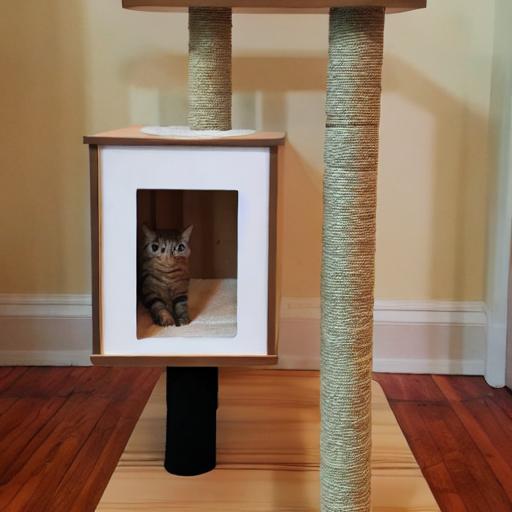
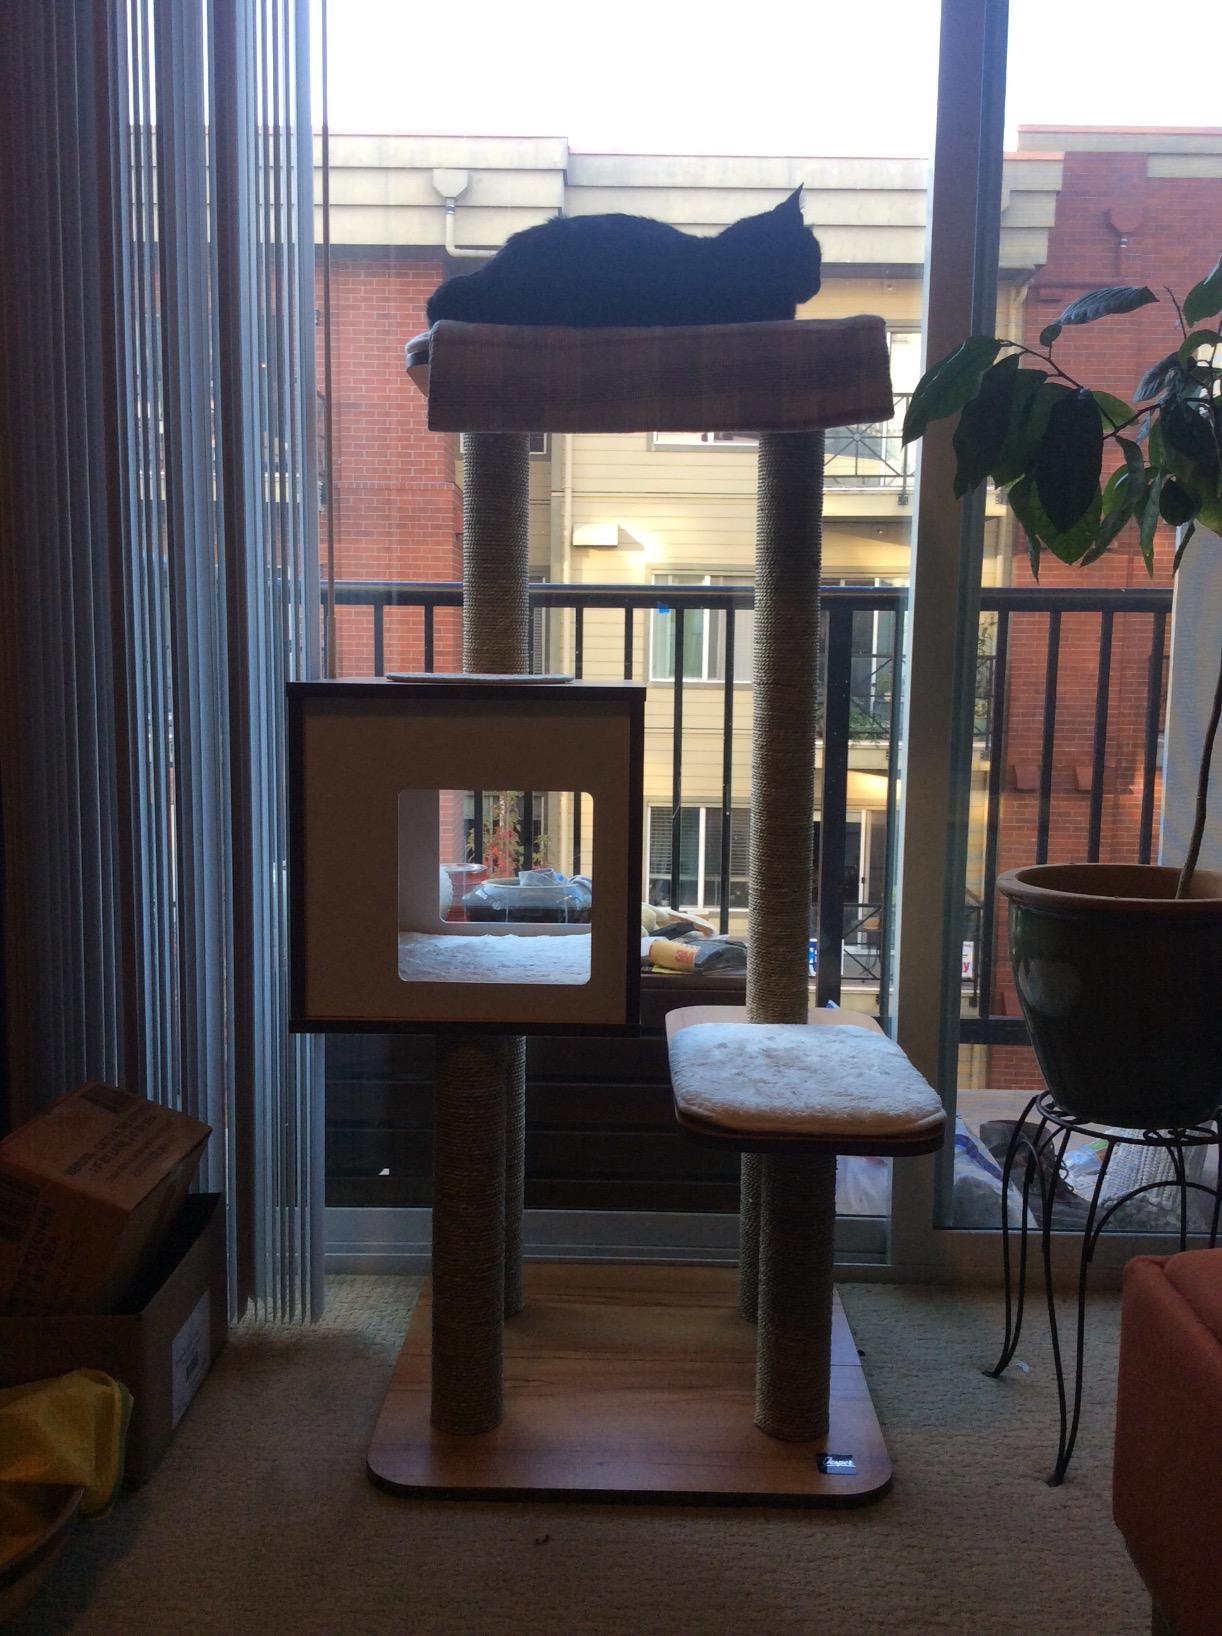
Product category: items_cat tree
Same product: no